Robert Percy Smith

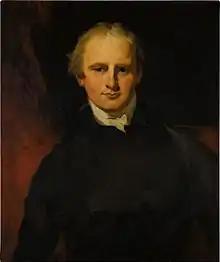
Portrait of Robert Percy Smith by Thomas Lawrence

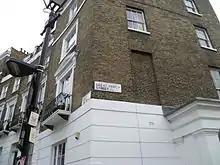
Great Percy Street and Percy Circus in London, named after Robert Percy Smith

Robert "Bobus" Percy Smith (7 May 1770 – 10 March 1845) was a British lawyer, Member of Parliament, and Judge Advocate-General of Bengal, India.